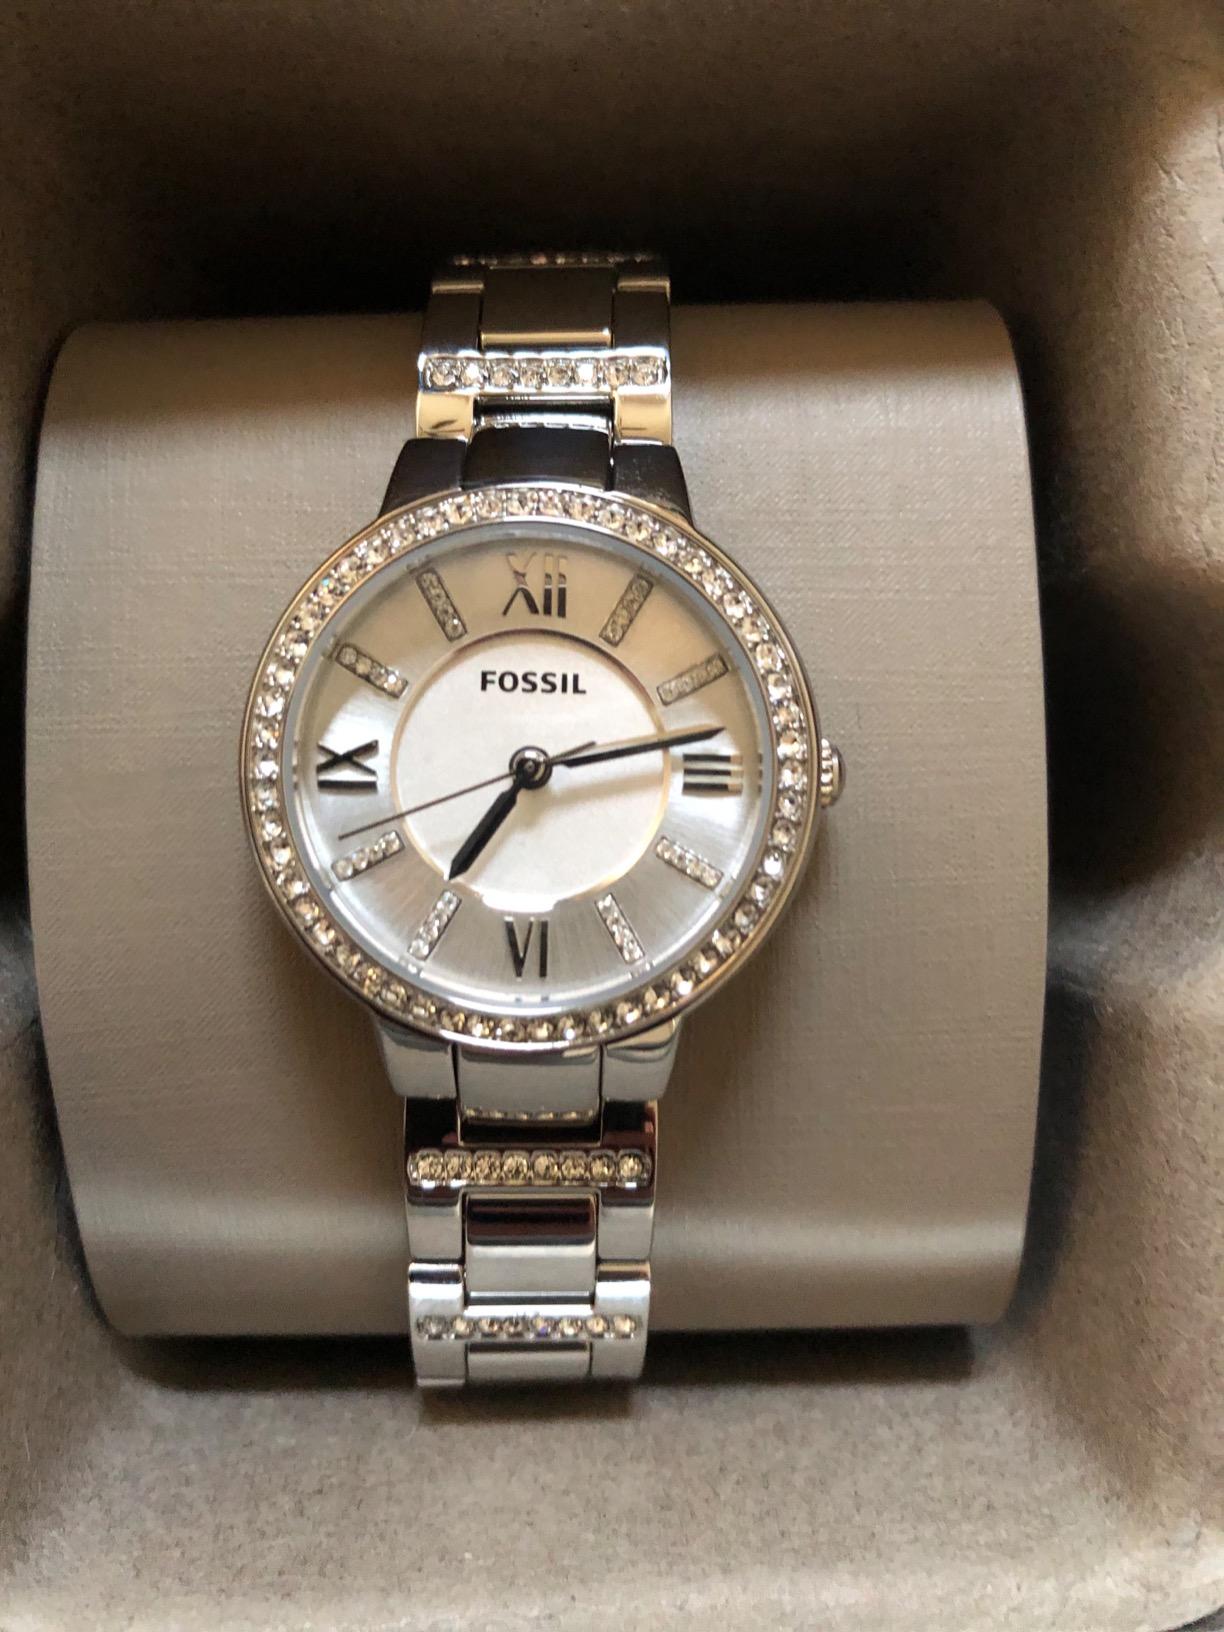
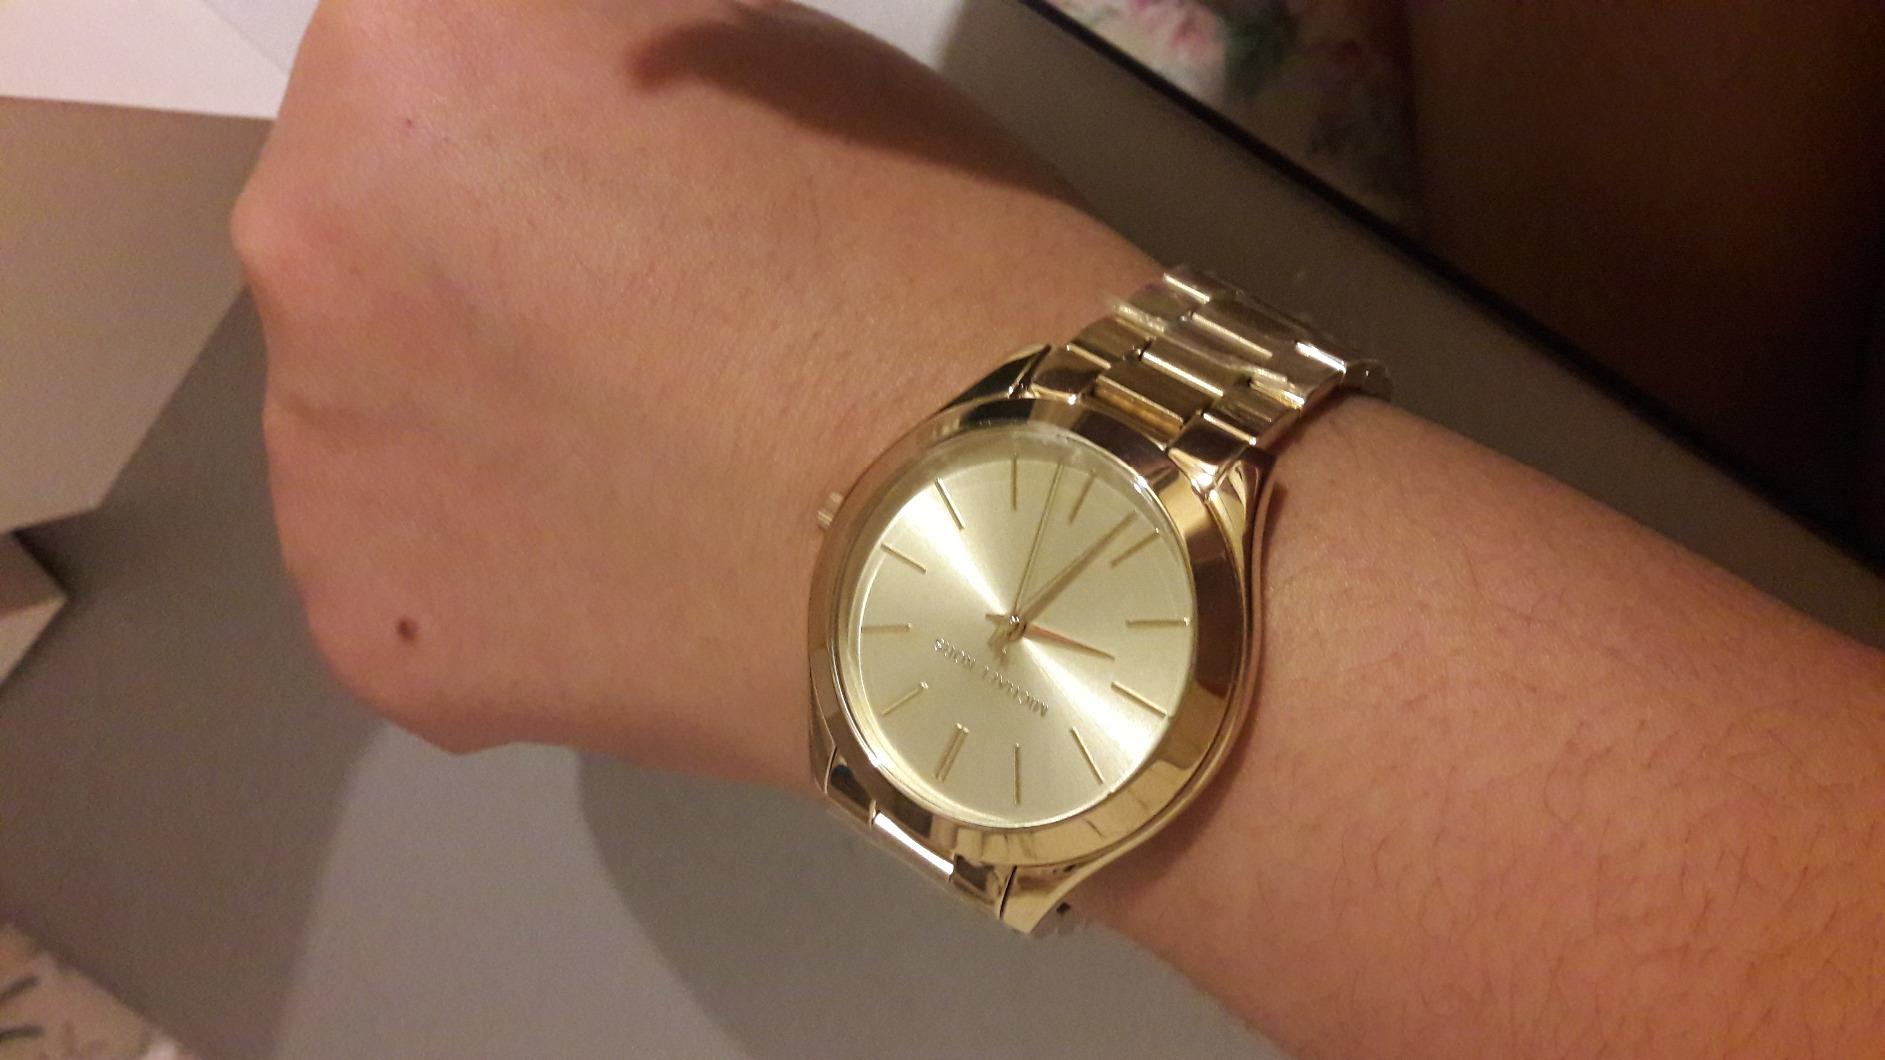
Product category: accessories_watch
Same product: no